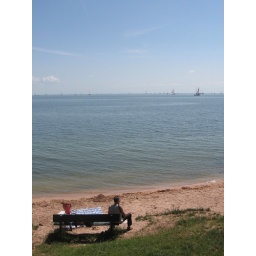
Best seat in the house